Game of chance

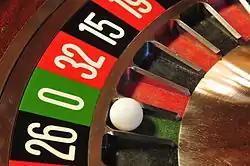
Roulette is a game of pure chance; no strategy can give players advantages, the outcome is determined purely by which numbered pocket a ball randomly falls into.

A game of chance is in contrast with a game of skill. It is a game whose outcome is strongly influenced by some randomizing device. Common devices used include dice, spinning tops, playing cards, roulette wheels, numbered balls, or in the case of digital games random number generators. A game of chance may be played as gambling if players wager money or anything of monetary value.